Erling Folkvord

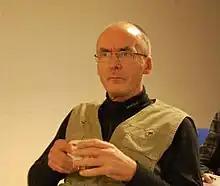
Folkvord on 31 October 2009, after the 2009 parliamentary election

During an interview in 1993, Folkvord said his most important commitment if he gained a seat in parliament was giving the National trade union centers more power so that they could better defend the working class. When asked if it was exhausting to promote socialist reforms Folkvord said, "It is. But I think in some ways easier than before [because many] fake socialist regimes have collapsed". Another opinion of his was that "capitalism destroys the natural environment around us making the bourgeois society planners understand that there must be something new in the future. This provides inspiration to win support for socialist beliefs in Norway". Folkvord's first contact with anti-capitalist beliefs came when he joined the Workers' Communist Party. The party taught him about "capitalist barbarism" and how the wealthy controlled everything. Folkvord said he believed that "[this] can't be the end of human development", and that he believes humans are destined to create another more-just system.